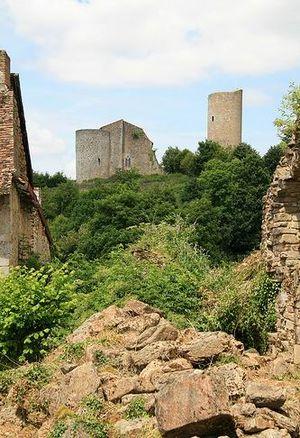
Château de Châlus Chabrol vu par Renaud Camus
Le rattachement de la Normandie au domaine royal français est le processus de conquête et d'intégration du duché de Normandie au domaine relevant directement de la couronne de France. La Normandie, créée en 911, est dominée par le duc de Normandie vassal du roi de France. Commence alors une lutte entre les rois de France et les ducs, ces derniers ne rendant qu'un hommage symbolique à leur suzerain. En 1066, Guillaume le Conquérant, alors duc de Normandie, conquiert la couronne d'Angleterre et devient plus puissant que le roi de France. L'Empire Plantagenêt représente dès lors un danger pour la stabilité du royaume de France, que les rois de France vont alors s'efforcer de faire éclater.
Le château de Châlus-Chabrol, à Châlus en Haute-Vienne, est construit sur la rive droite de la Tardoire, sur un promontoire rocheux dominant le bourg de Châlus. Il est connu pour son siège de 1199 mené par Mercadier, au cours duquel Richard Cœur de Lion est mortellement blessé par un carreau d'arbalète décoché par Pierre Basile.
Châlus est une commune française située dans le département de la Haute-Vienne, en région Nouvelle-Aquitaine. Localisée au sud-ouest de Limoges et au nord-est de Périgueux, elle appartient au Limousin historique. Elle est connue pour être le lieu où le roi d'Angleterre Richard Cœur de Lion fut mortellement blessé en 1199.
Robin des bois est une série de bande dessinée, inspirée de la légende de Robin des Bois, parue dans Vaillant puis Pif gadget de 1965 à 1975. Scénarisée par Jean Ollivier, elle est d'abord dessinée par le duo Lucien Nortier/Christian Gaty ou Lucien Nortier/Charlie Kiéfer jusqu'en 1969. À partir de cette date, c'est Eduardo Coelho, signant sous le pseudonyme de Martin Sièvre, qui prend, seul, au dessin le relais dans Pif gadget.